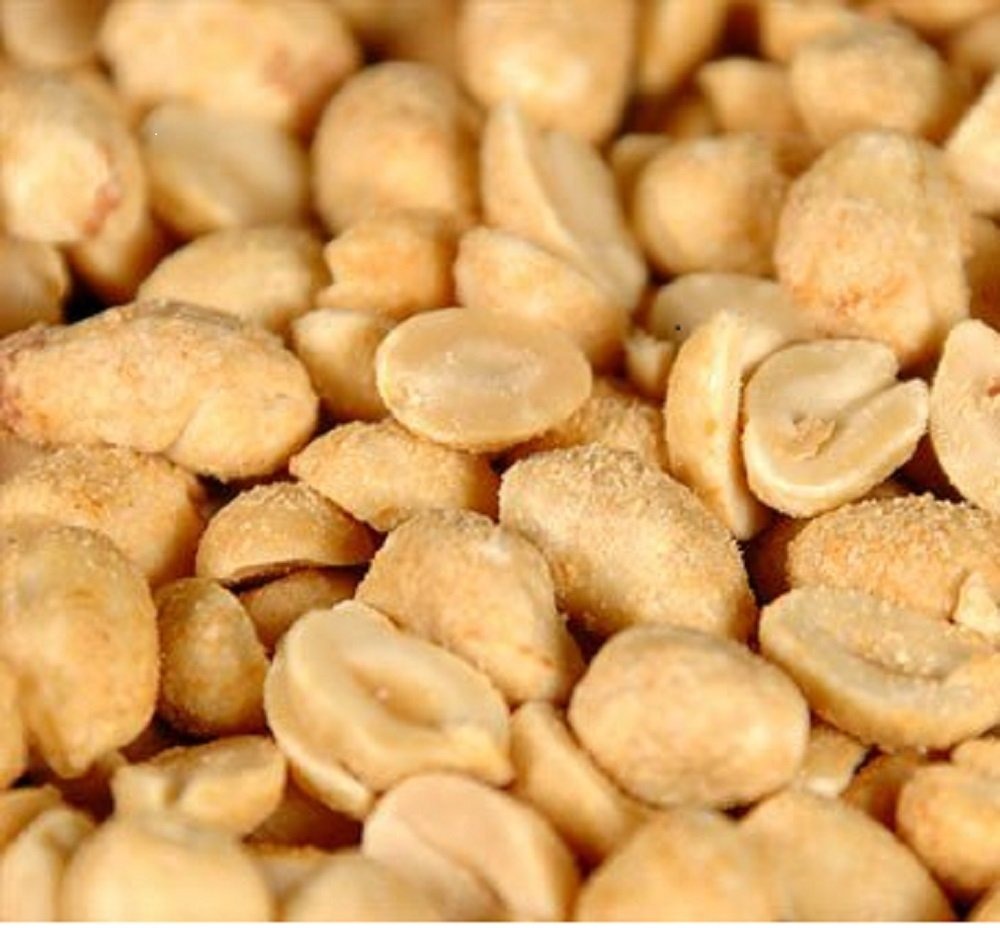
Item Name: Gourmet BBQ Flavored Roasted Salted Peanuts by Its Delish, 1 lb
Bullet Point 1: SCRUMPTIOUS Premium Quality BBQ Peanuts With the Perfect Crunch!
Bullet Point 2: VALUE SIZE One Pound (16 Oz) bulk bag Its Delish brand
Bullet Point 3: TASTE & HEALTH Fresh, tasty and healthy, rich source of minerals and vitamins
Bullet Point 4: STOCK UP! Awesome snack to have at home, office, on the go, movie night, tailgate parties and any occasion!
Bullet Point 5: QUALITY Certified Kosher OU Parve Made in the USA Shipped to you fresh!
Product Description: <p></p><b>Gourmet BBQ Flavored Roasted Salted Peanuts by Its Delish, 1 lb</b> <p></p> Scrumptious crunchy peanuts by Its Delish are USA grown and packaged, then shipped to you fresh! Try our barbecue style peanuts for your daily snacking crave and upcoming parties!<p></p><b>About It's Delish!</b> <p></p>It's Delish was established in 1992 and is located in North Hollywood, California. It's Delish is a food manufacturer and distributor who produces over 500 gourmet food products including licorice, sour belts, taffies, caramels, Jordan almonds, chocolates, nuts, fruits, trail mixes, spices, and the spice blends. It's Delish also produces organics and all natural products. We give you the opportunity to order from the factory direct!<p></p>It’s Delish! prides itself on the four pillars that are at the foundation of everything we do.<p></p>Innovation Quality Value Service
Value: 16.0
Unit: Ounce

Price: 18.99